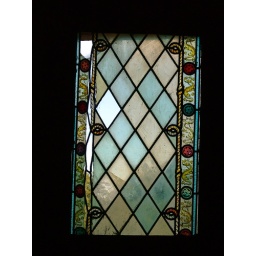
Stained glass window from 14th century Chateau de Sarzay in Indre dept of Central France.